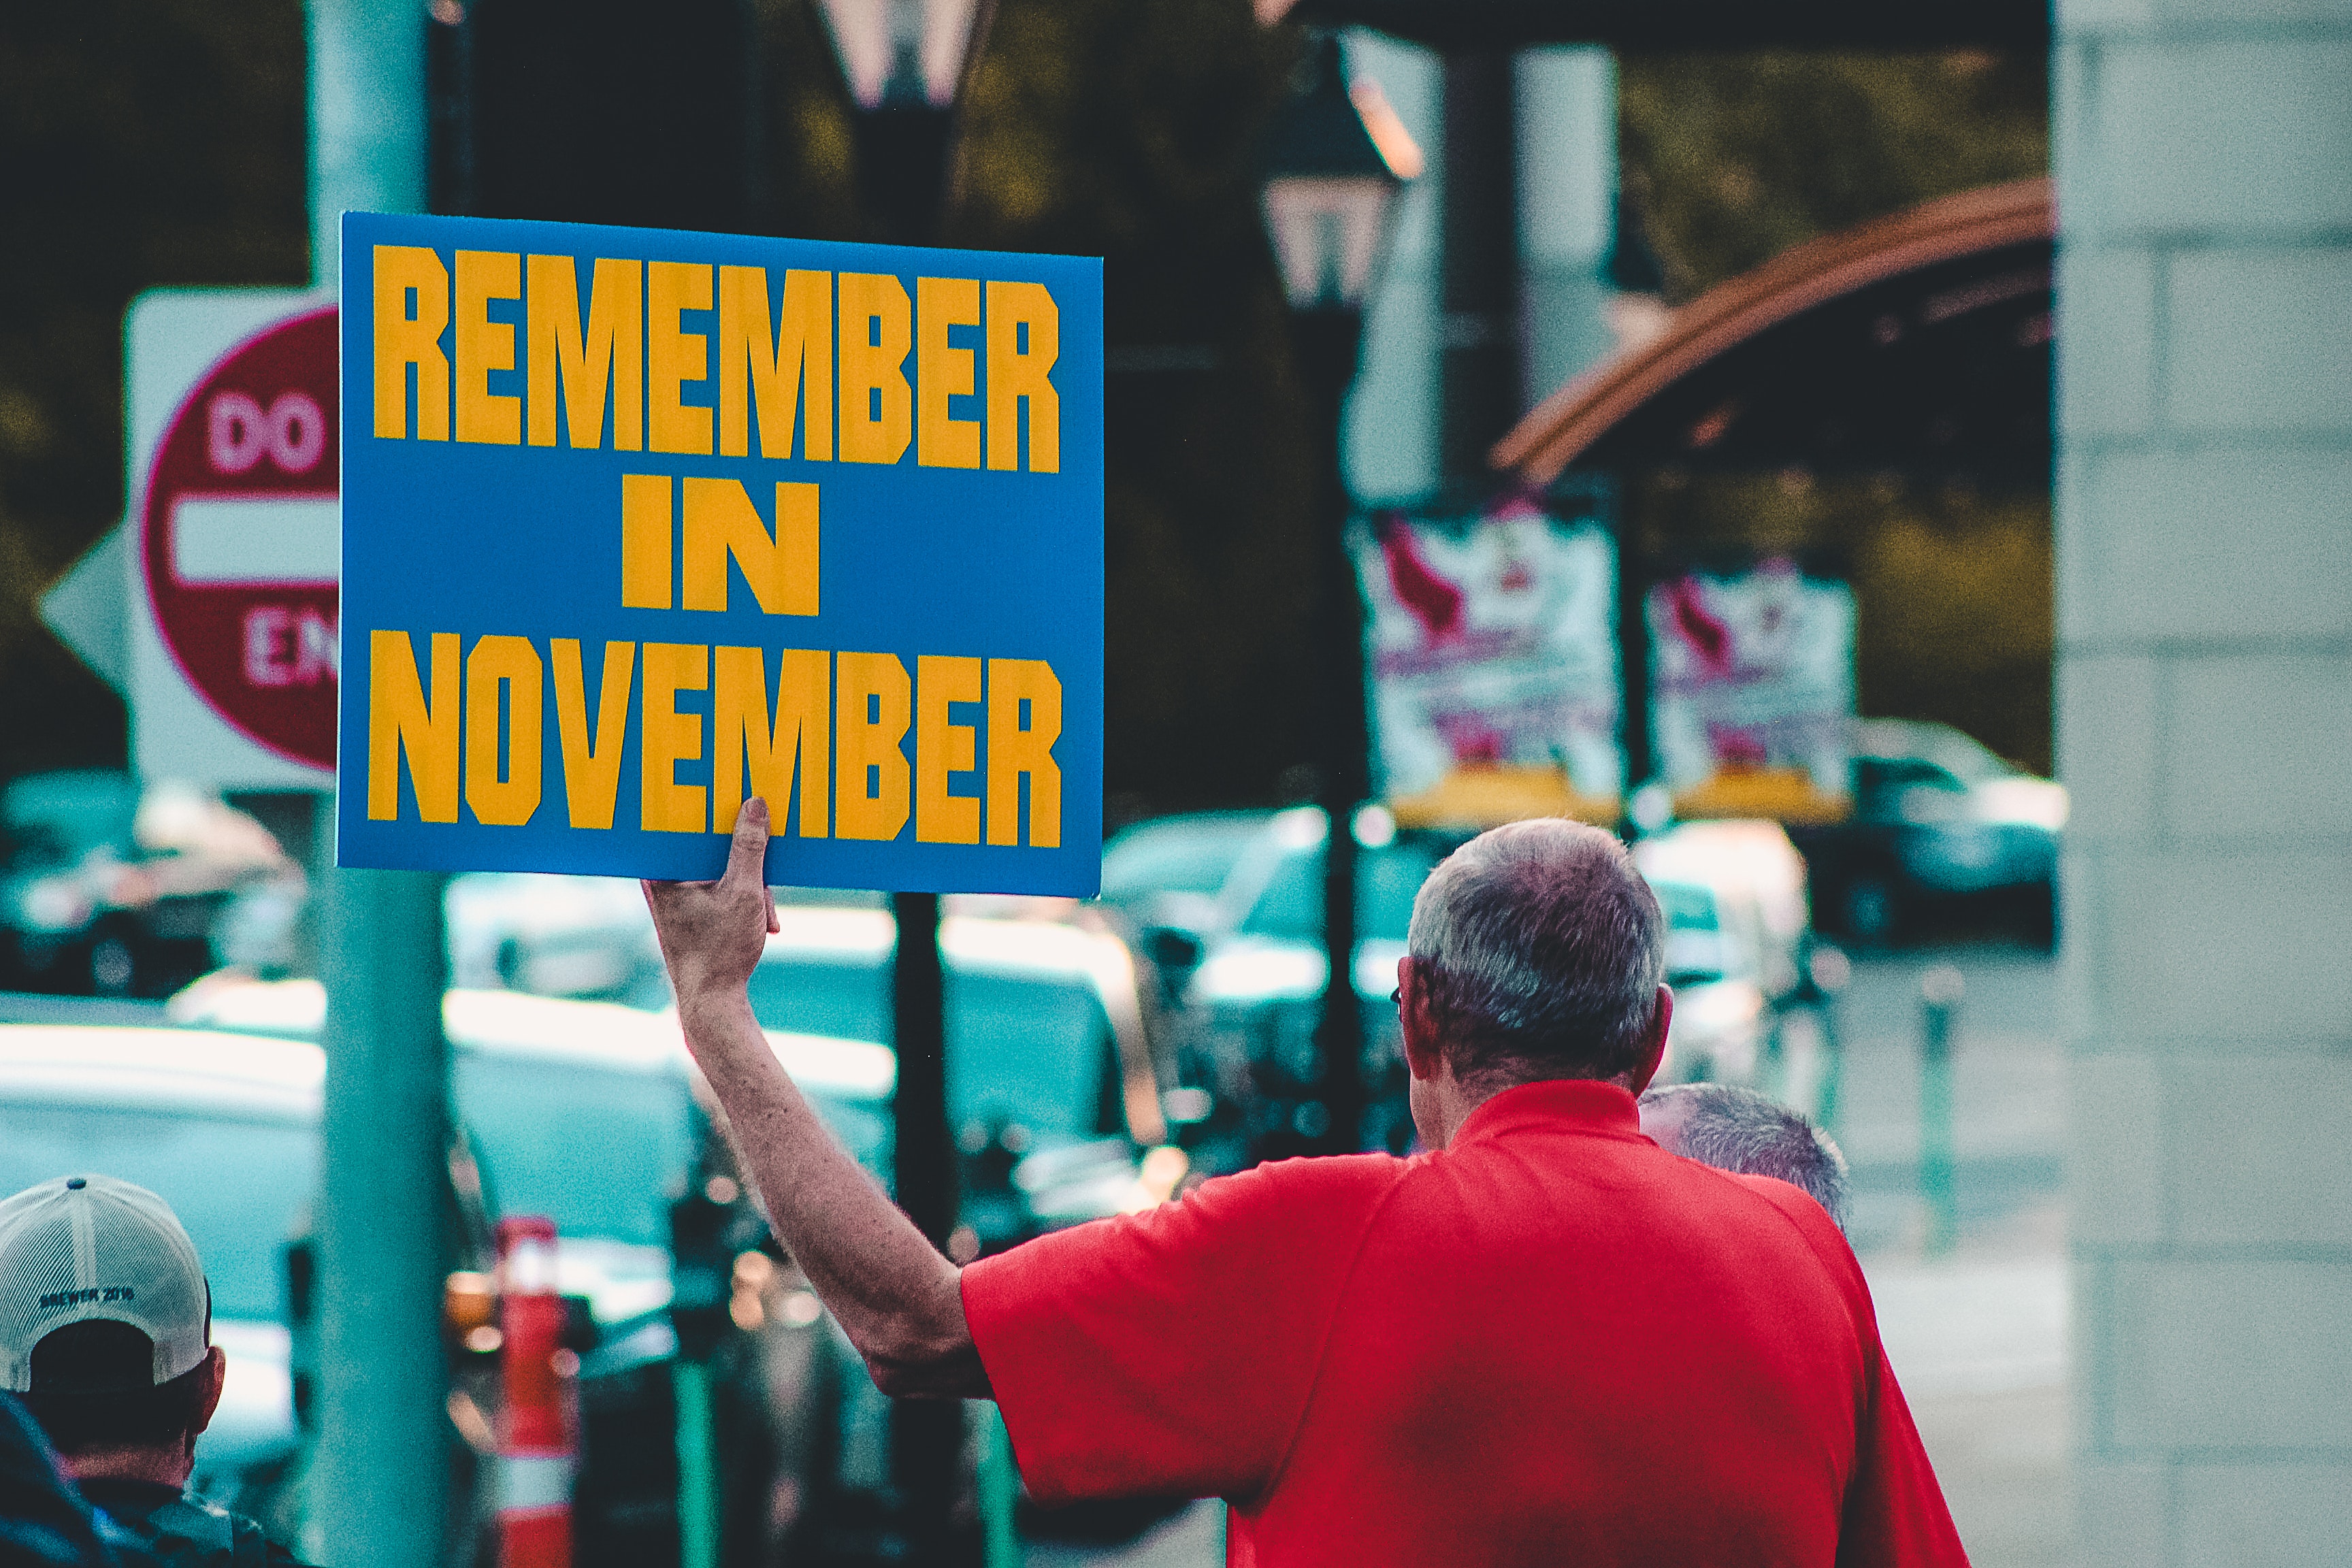
red, blue, human, street, font, signage, road, city, crowd